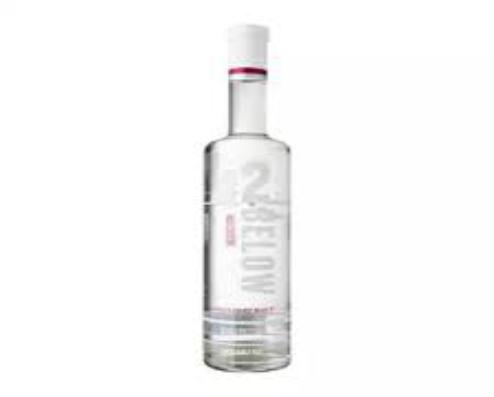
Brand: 42 Below
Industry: Food